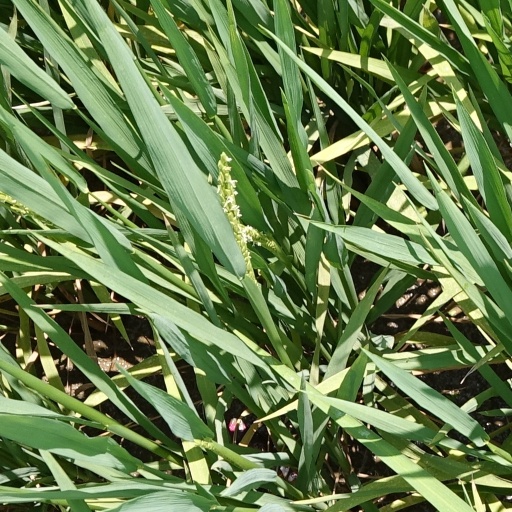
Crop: rice